Matthew Lawrence

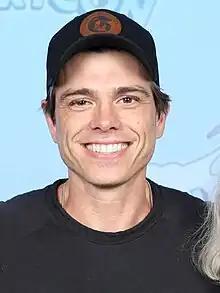
Lawrence at GalaxyCon Raleigh in 2023

Matthew Lawrence (born Matthew William Mignogna; February 11, 1980) is an American actor, podcaster and singer, widely known for his roles in "Mrs. Doubtfire", "Boy Meets World" and "Superhuman Samurai Syber-Squad". Lawrence also starred in the series "Brotherly Love" with his real-life brothers Joey and Andrew.